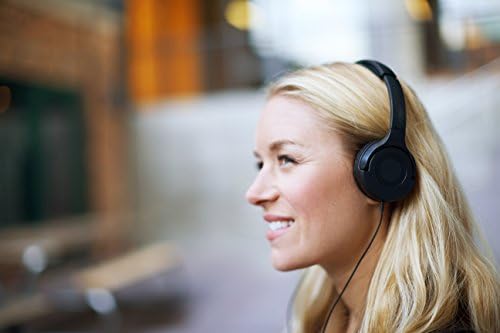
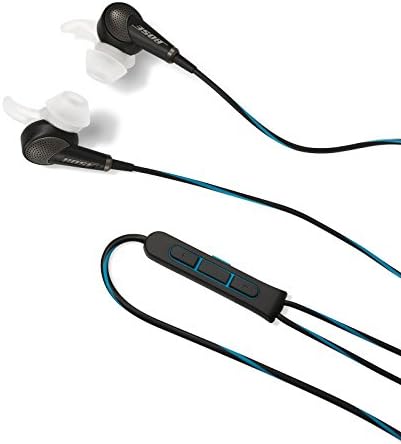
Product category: headphones
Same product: no